Francesco Friedrich

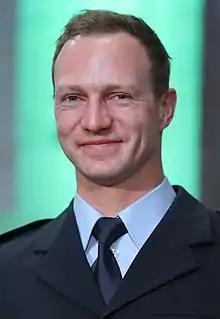
Friedrich in 2022

Francesco Friedrich (born 2 May 1990) is a German bobsledder who has been active since 2006. At the 2018 Winter Olympics in Pyeongchang, South Korea, he and his brakeman Thorsten Margis tied with Canada's Justin Kripps and Alexander Kopacz for the gold medal in the two-man competition. Friedrich also won gold outright in the four-man event alongside Margis, Candy Bauer and Martin Grothkopp, making Friedrich the fifth German pilot to win two-man and four-man golds at the same Games, after Andreas Ostler in 1952, Meinhard Nehmer in 1976, Wolfgang Hoppe in 1984 and André Lange in 2006. At the 2022 Winter Olympics in Beijing, China, Friedrich and Margis again won the gold medal with both sleighs. Friedrich previously competed at the 2014 Winter Olympics in the doubles and fours and finished in eighth and tenth place, respectively.